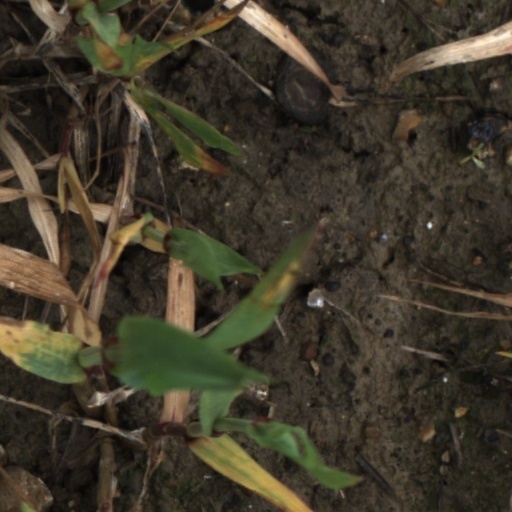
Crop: wheat